Plasma lamp

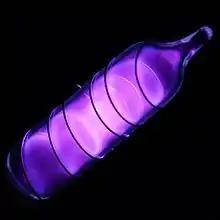
A plasma lamp

Plasma lamps are a type of electrodeless gas-discharge lamp energized by radio frequency (RF) power. They are distinct from the novelty plasma lamps that were popular in the 1980s.